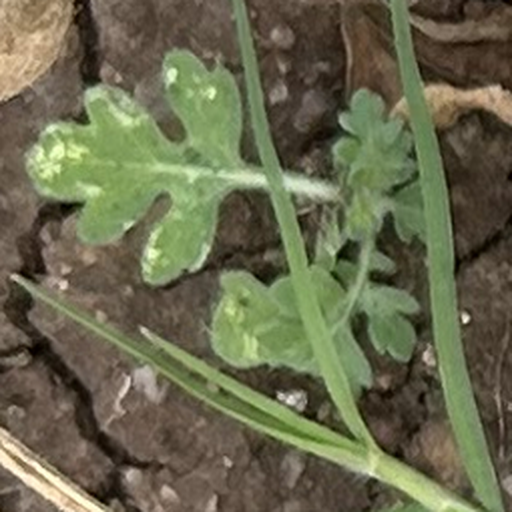
Weed species: Gajar_gavat_(Parthenium hysterophorus)